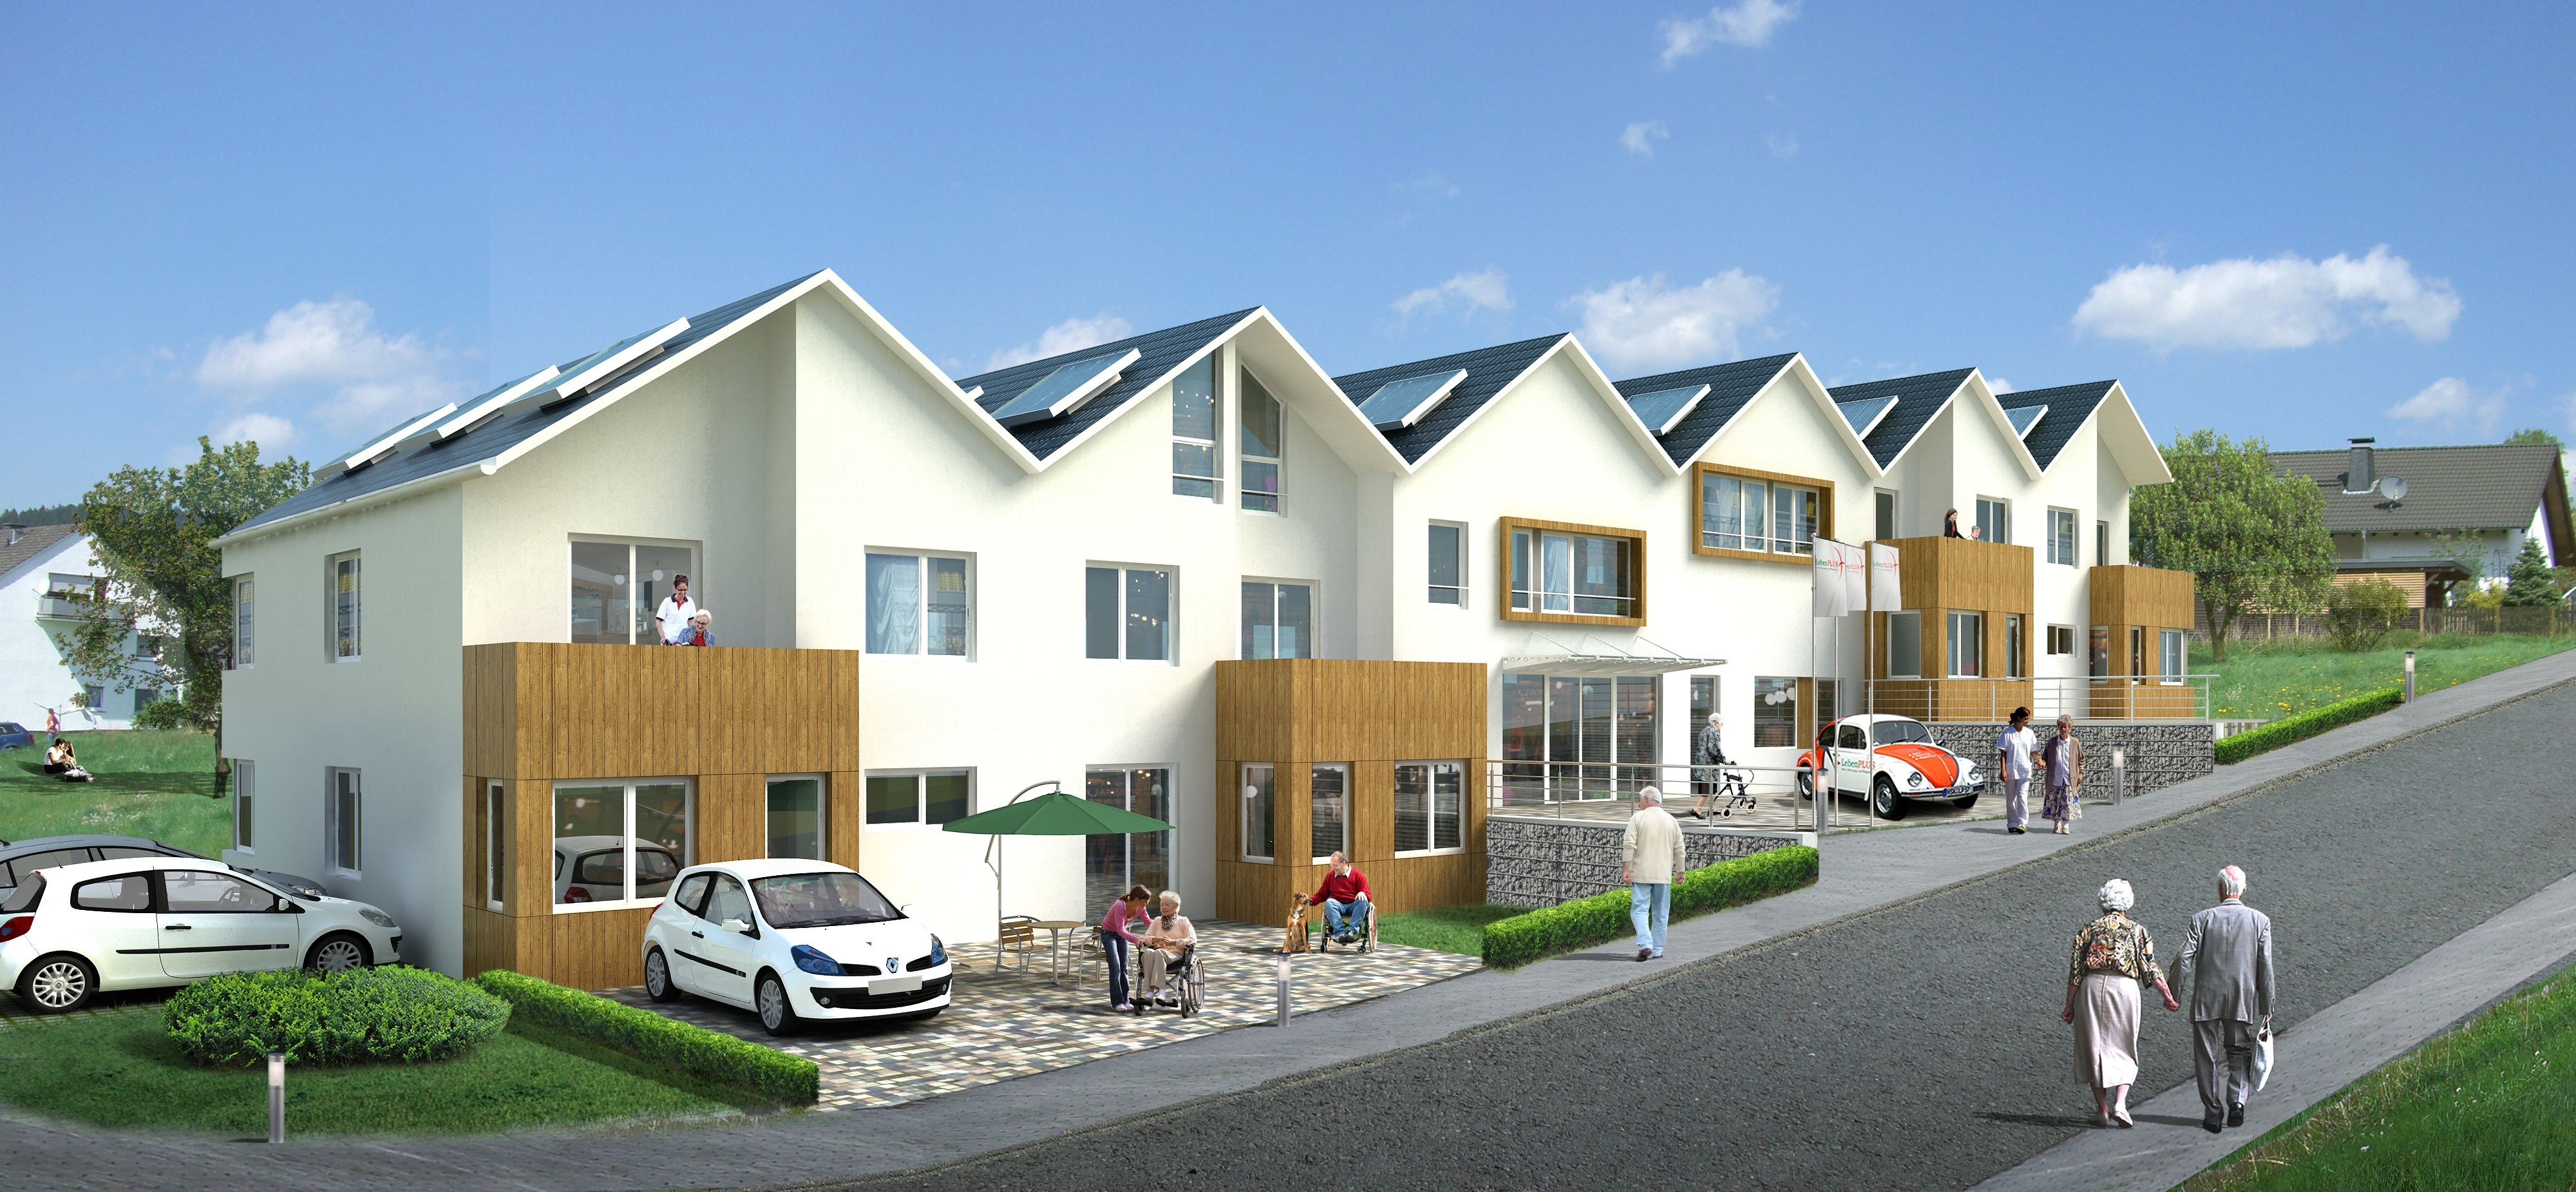
landscape, architecture, villa, house, building, home, suburb, facade, property, estate, condominium, neighbourhood, real estate, visualization, cgi, rendering, visualization 3d, multi family home, residential area, architectural visualization